Hamburger SV

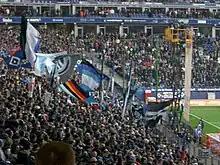
HSV fans before a game against Lotte

In addition, some fan groups maintain good contacts with the fourth division team VfB Lübeck, whose fans also have an aversion to St. Pauli and Holstein Kiel. In 2013, HSV helped the club, which was threatened by insolvency, with a free friendly match, in which the team competed with several national players to attract as many spectators as possible and left the entire earnings for VfB Lübeck.